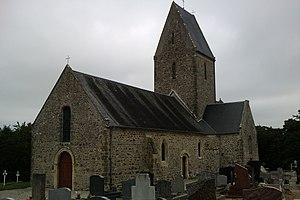
Église de fr:Mobecq